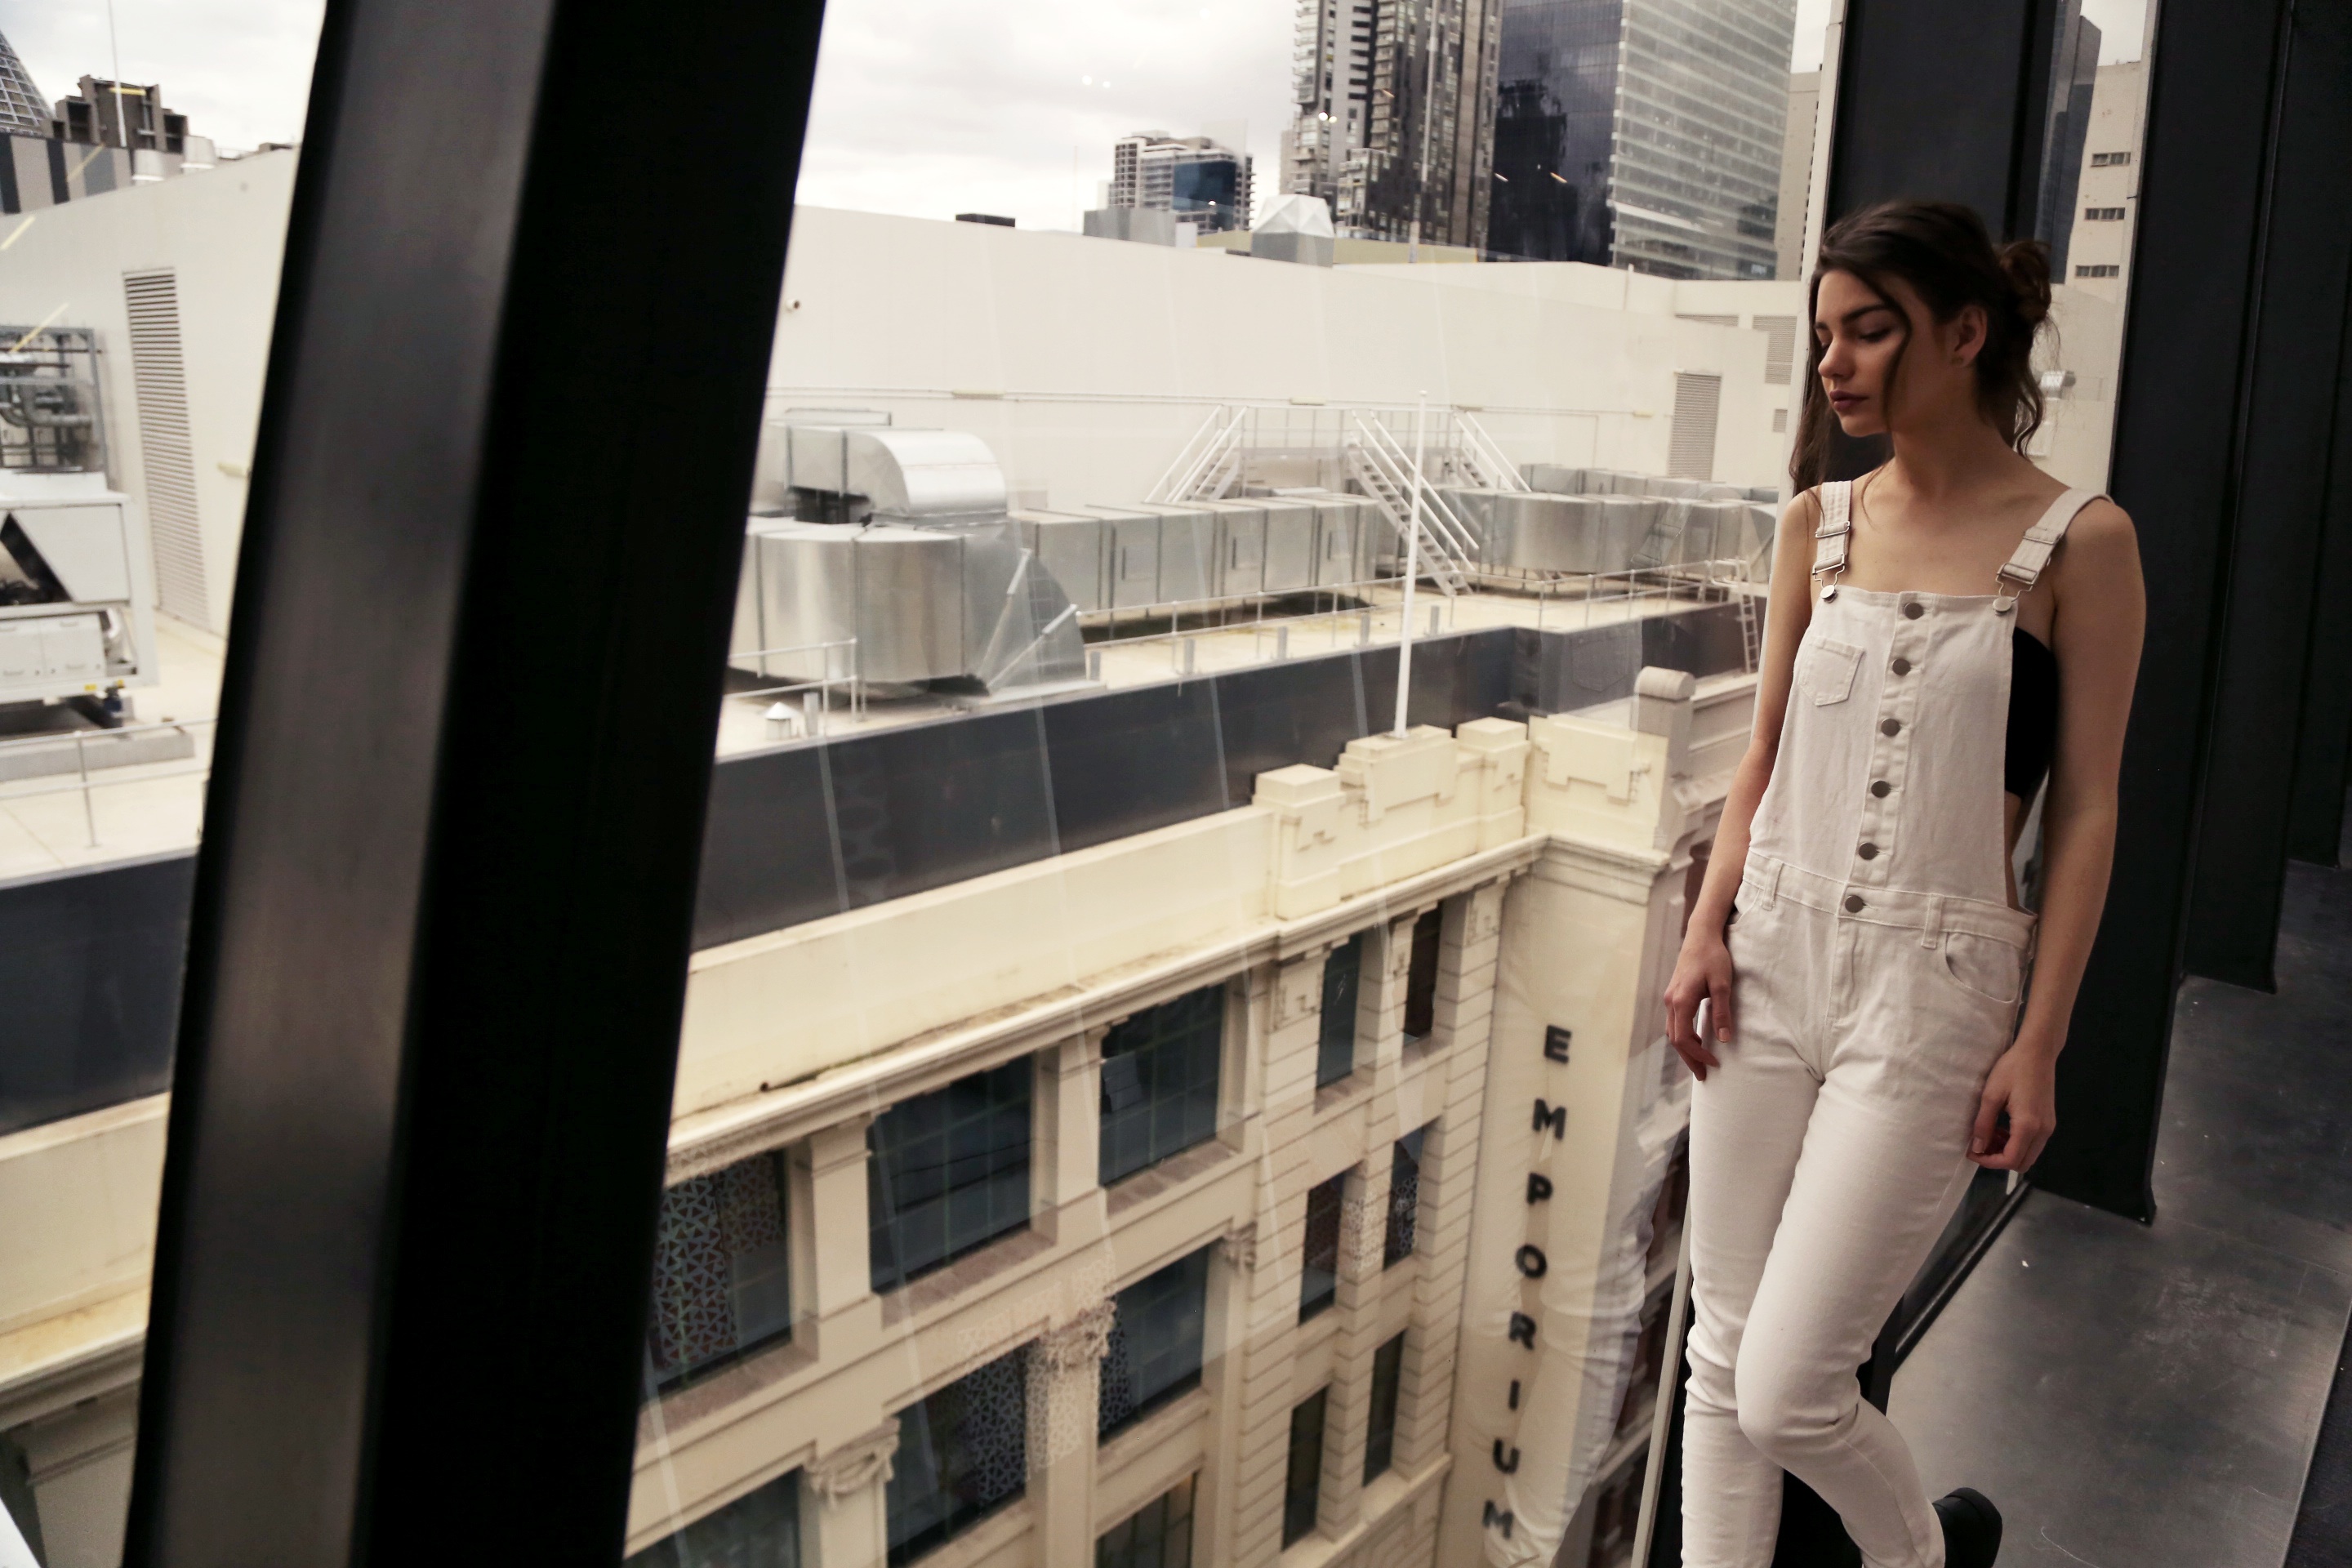
white, model, spring, fashion, clothing, design, photograph, snapshot, image